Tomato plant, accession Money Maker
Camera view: tilt-top (135 deg); turntable rotation: 300 degrees
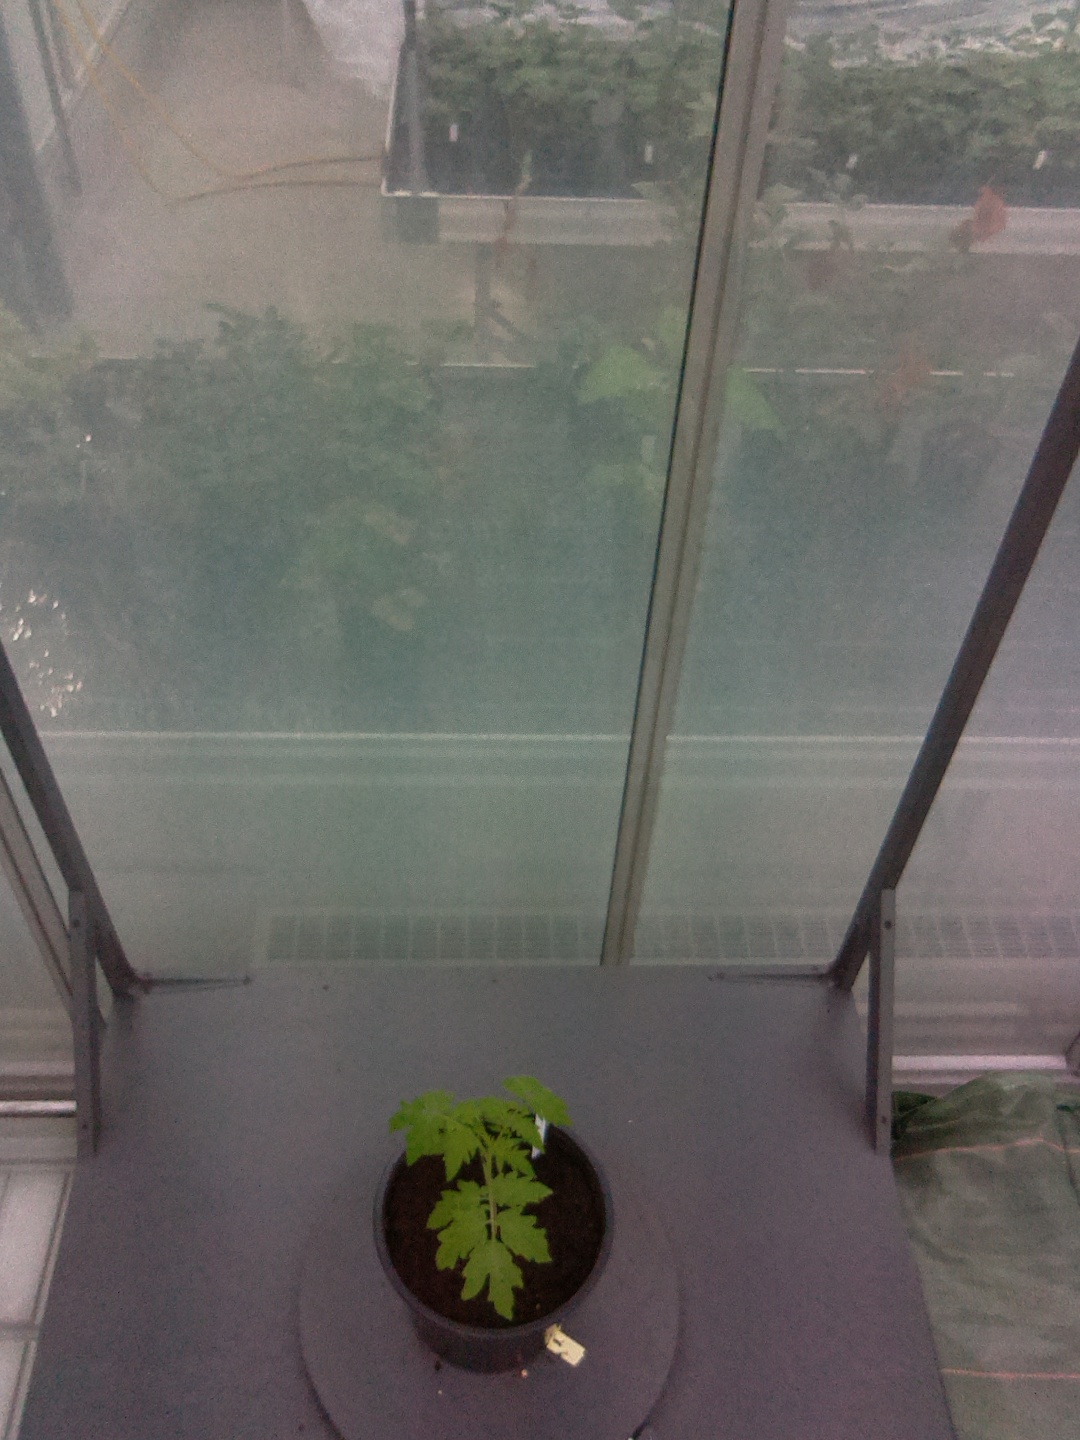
BBCH growth stage 13: 6 of true leaves visible